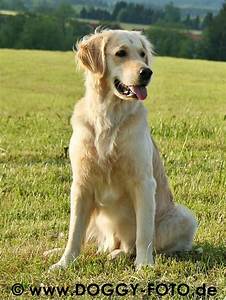
Label: cane